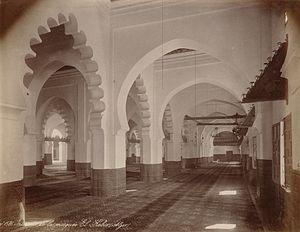
La casbah d'Alger, communément appelée la Casbah, correspond à la vieille ville ou médina d'Alger, capitale de l'Algérie, dont elle forme un quartier historique inscrit au patrimoine mondial de l'humanité de l'Unesco depuis 1992. Administrativement, elle est située dans la commune de Casbah, au sein de la wilaya d'Alger.
Le Djamâa El Kebir — littéralement : la Grande Mosquée — est une des principales mosquées d'Alger d'époque médiévale. Bâtie par l'Almoravide Youssef Ibn Tachfin en 1097, le minaret date de 1324 et fut construit par le sultan zianide de Tlemcen, Abû Tâshfîn. C'est donc l'une des plus anciennes mosquées de la ville.